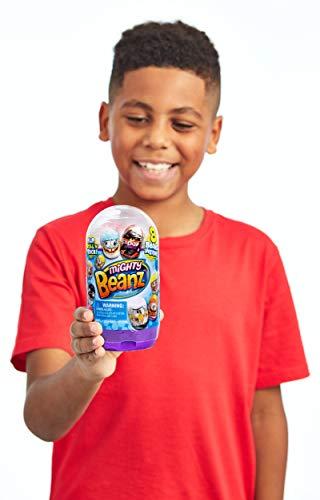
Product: Mighty Beanz Slam Pack 8 Pack
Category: Toys & Games | Games & Accessories
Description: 8 Beanz Inside.
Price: $10.95
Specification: ProductDimensions:3.1x3.1x6.3inches|ItemWeight:9.6ounces|ShippingWeight:9.9ounces(Viewshippingratesandpolicies)|ASIN:B07DV2WFQ5|Itemmodelnumber:66521|Manufacturerrecommendedage:5-15years